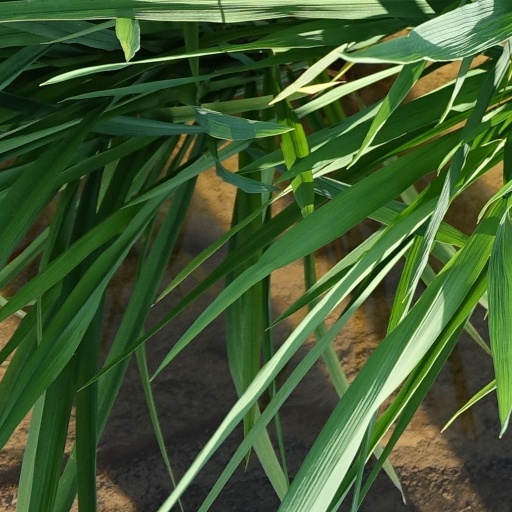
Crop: rice